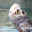
Label: otter